T. E. Lawrence

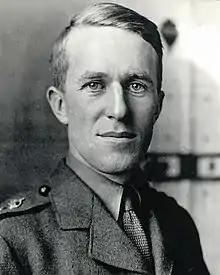
Lawrence in 1918

Thomas Edward Lawrence (16 August 1888 – 19 May 1935) was a British Army officer, archaeologist, diplomat and writer known for his role during the Arab Revolt and Sinai and Palestine campaign against the Ottoman Empire in the First World War. The breadth and variety of his activities and associations, and Lawrence's ability to describe them vividly in writing, earned him international fame as Lawrence of Arabia, a title used for the 1962 film based on his wartime activities.